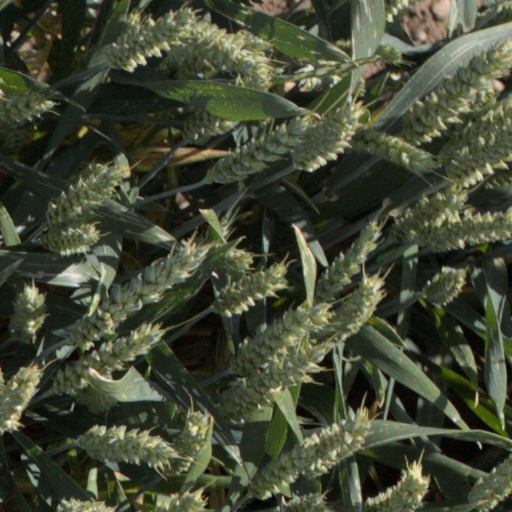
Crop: wheat